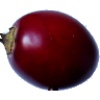
Label: Tamarillo 1